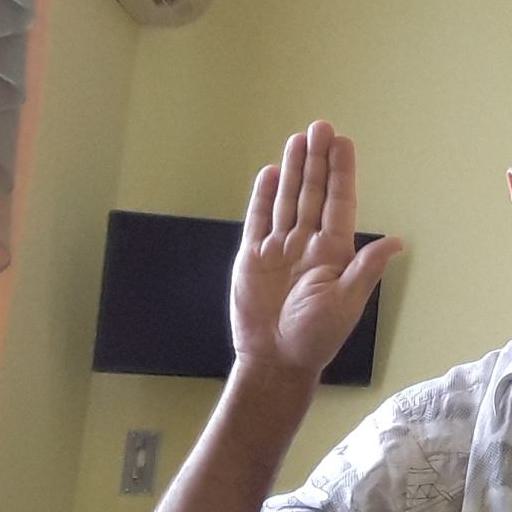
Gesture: stop